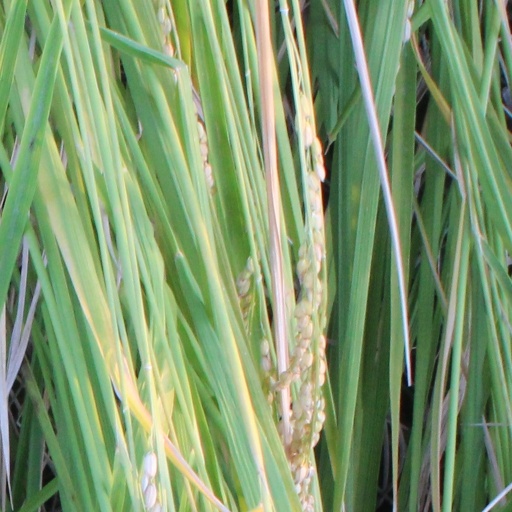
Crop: rice